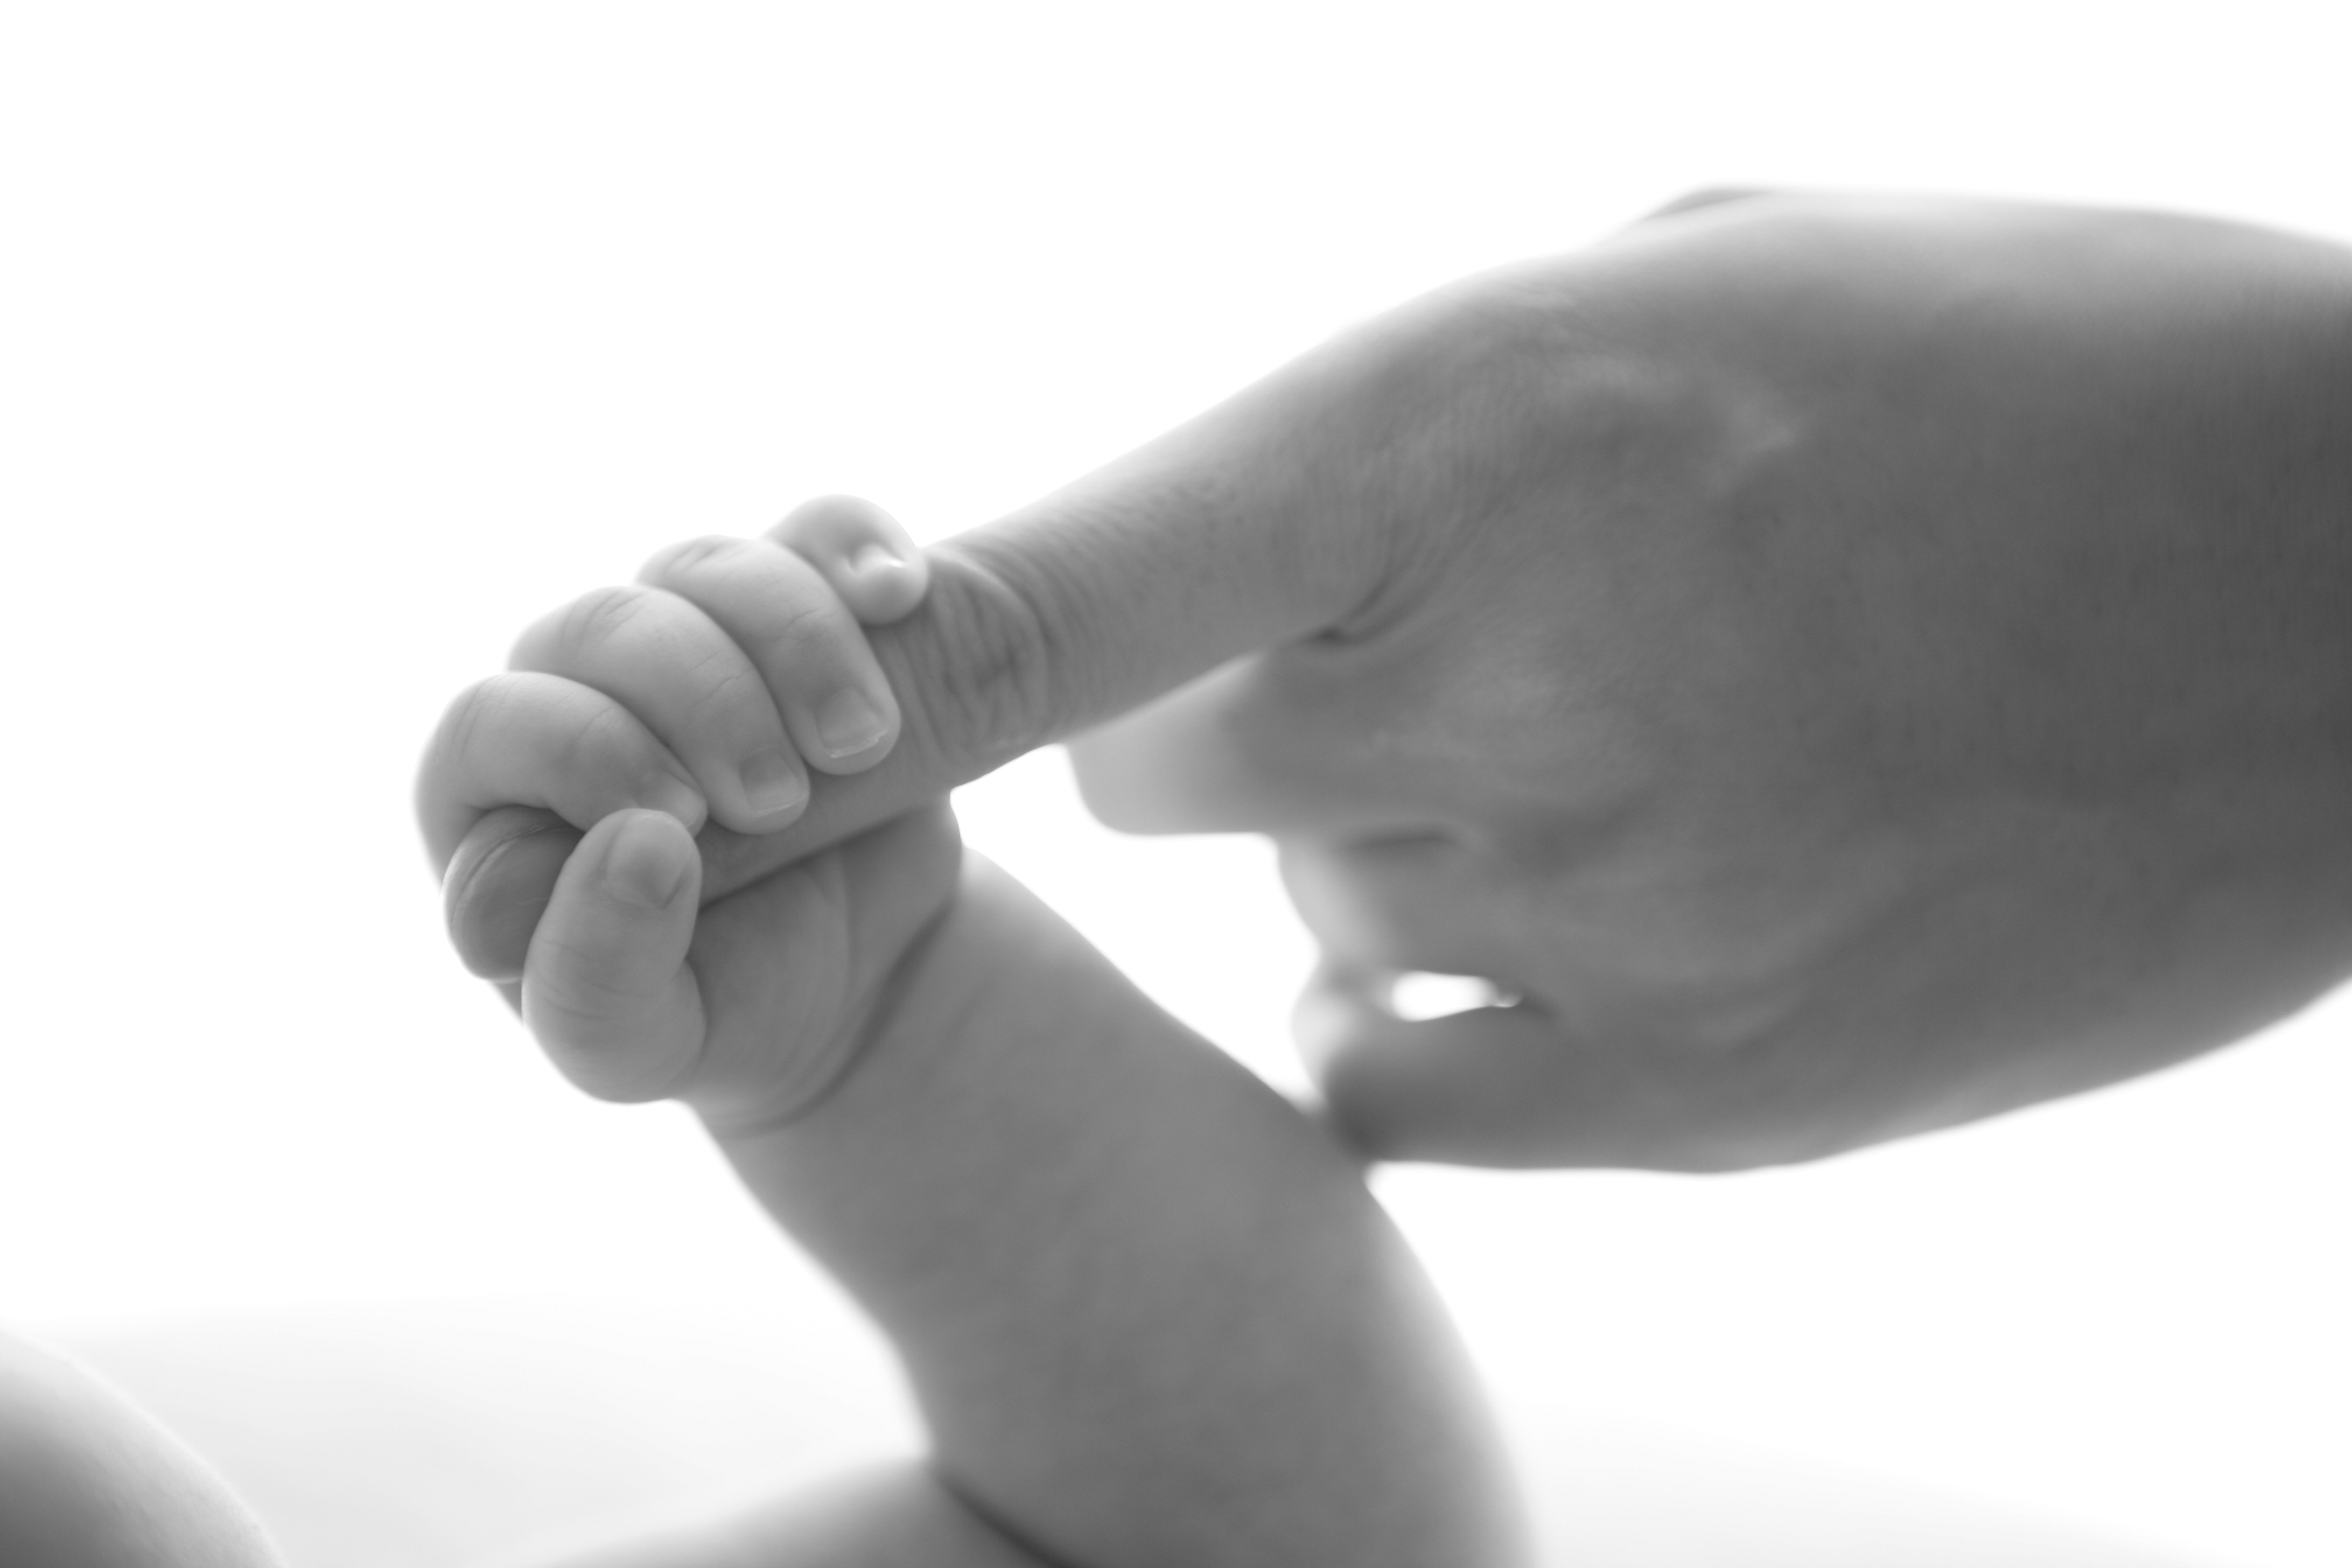
hand, stone, leg, finger, arm, baby, human body, dad, head, thumb, chiu, sense, one hundred days